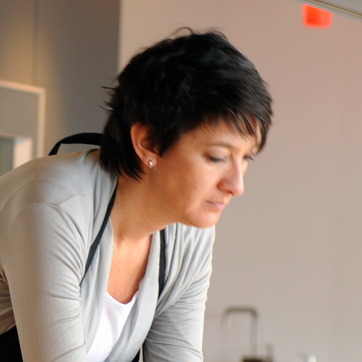
Material: skin